LGBTQ culture in Liverpool

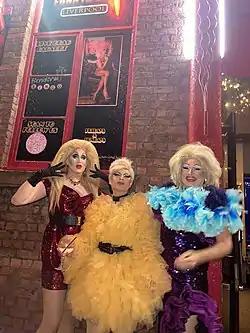
Linda Gold's Funny Boyz at Blundell Street, Liverpool

In the 2000s, Liverpool's gay community had become increasingly visible and there was a concerted push to take it further. However, comparisons were still being drawn with the gay profile of its closest neighbour Manchester, which along with its successful gay village and Mardi Gras, had for a long time claimed to be 'Gay Capital of the North'.